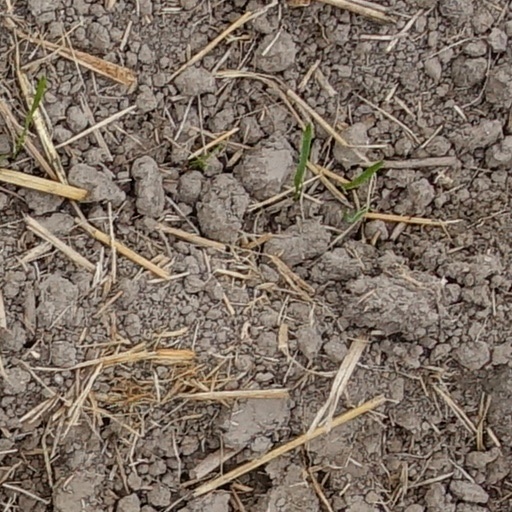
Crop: wheat